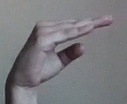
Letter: jeem